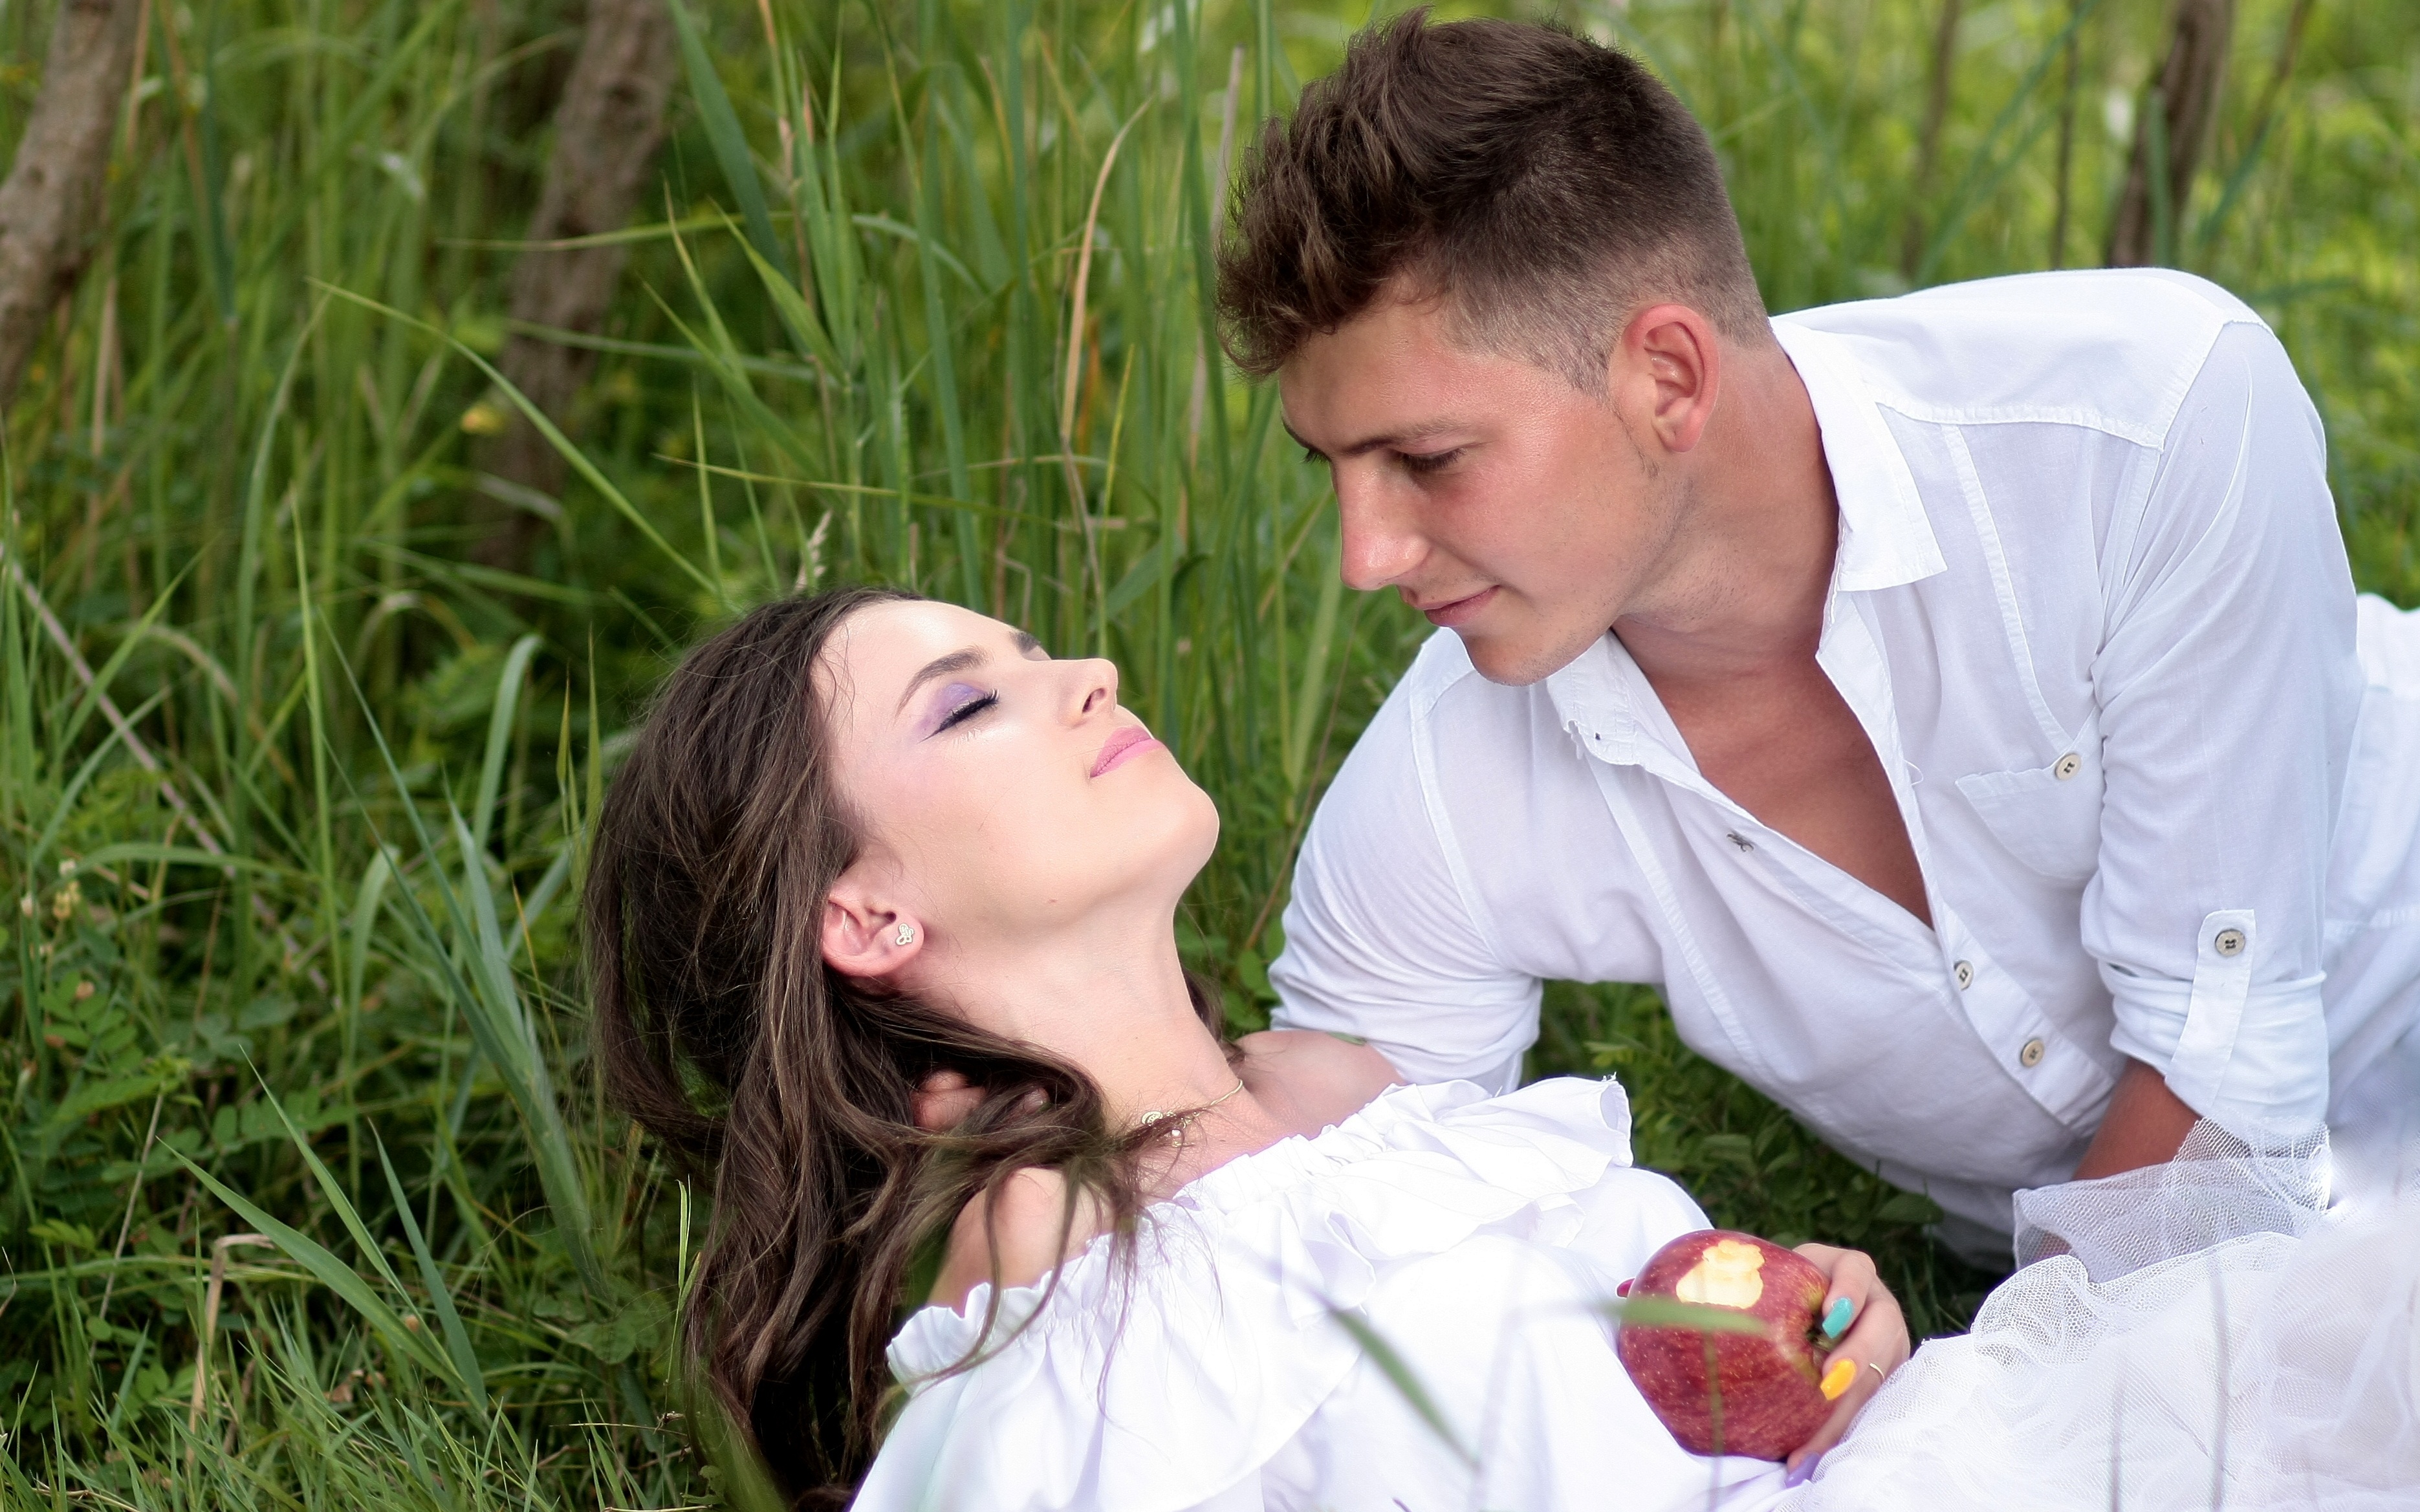
person, people, love, print, couple, ceremony, beauty, march, story, snow white, portrait photography